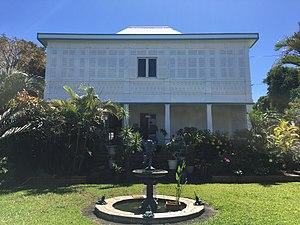
Maison Levesque façade principale
La maison Levesque, est une maison remarquable de l'île de La Réunion, département d'outre-mer français dans le sud-ouest de l'océan Indien. Située au 20 rue Archambaud, dans le centre-ville de Saint-Pierre, elle est inscrite en totalité à l'inventaire supplémentaire des Monuments historiques depuis le 14 août 2000.